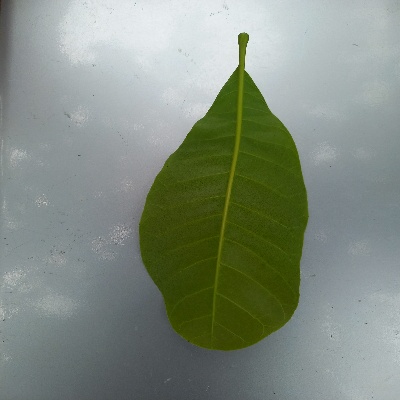
Crop: Cashew
Condition: healthy